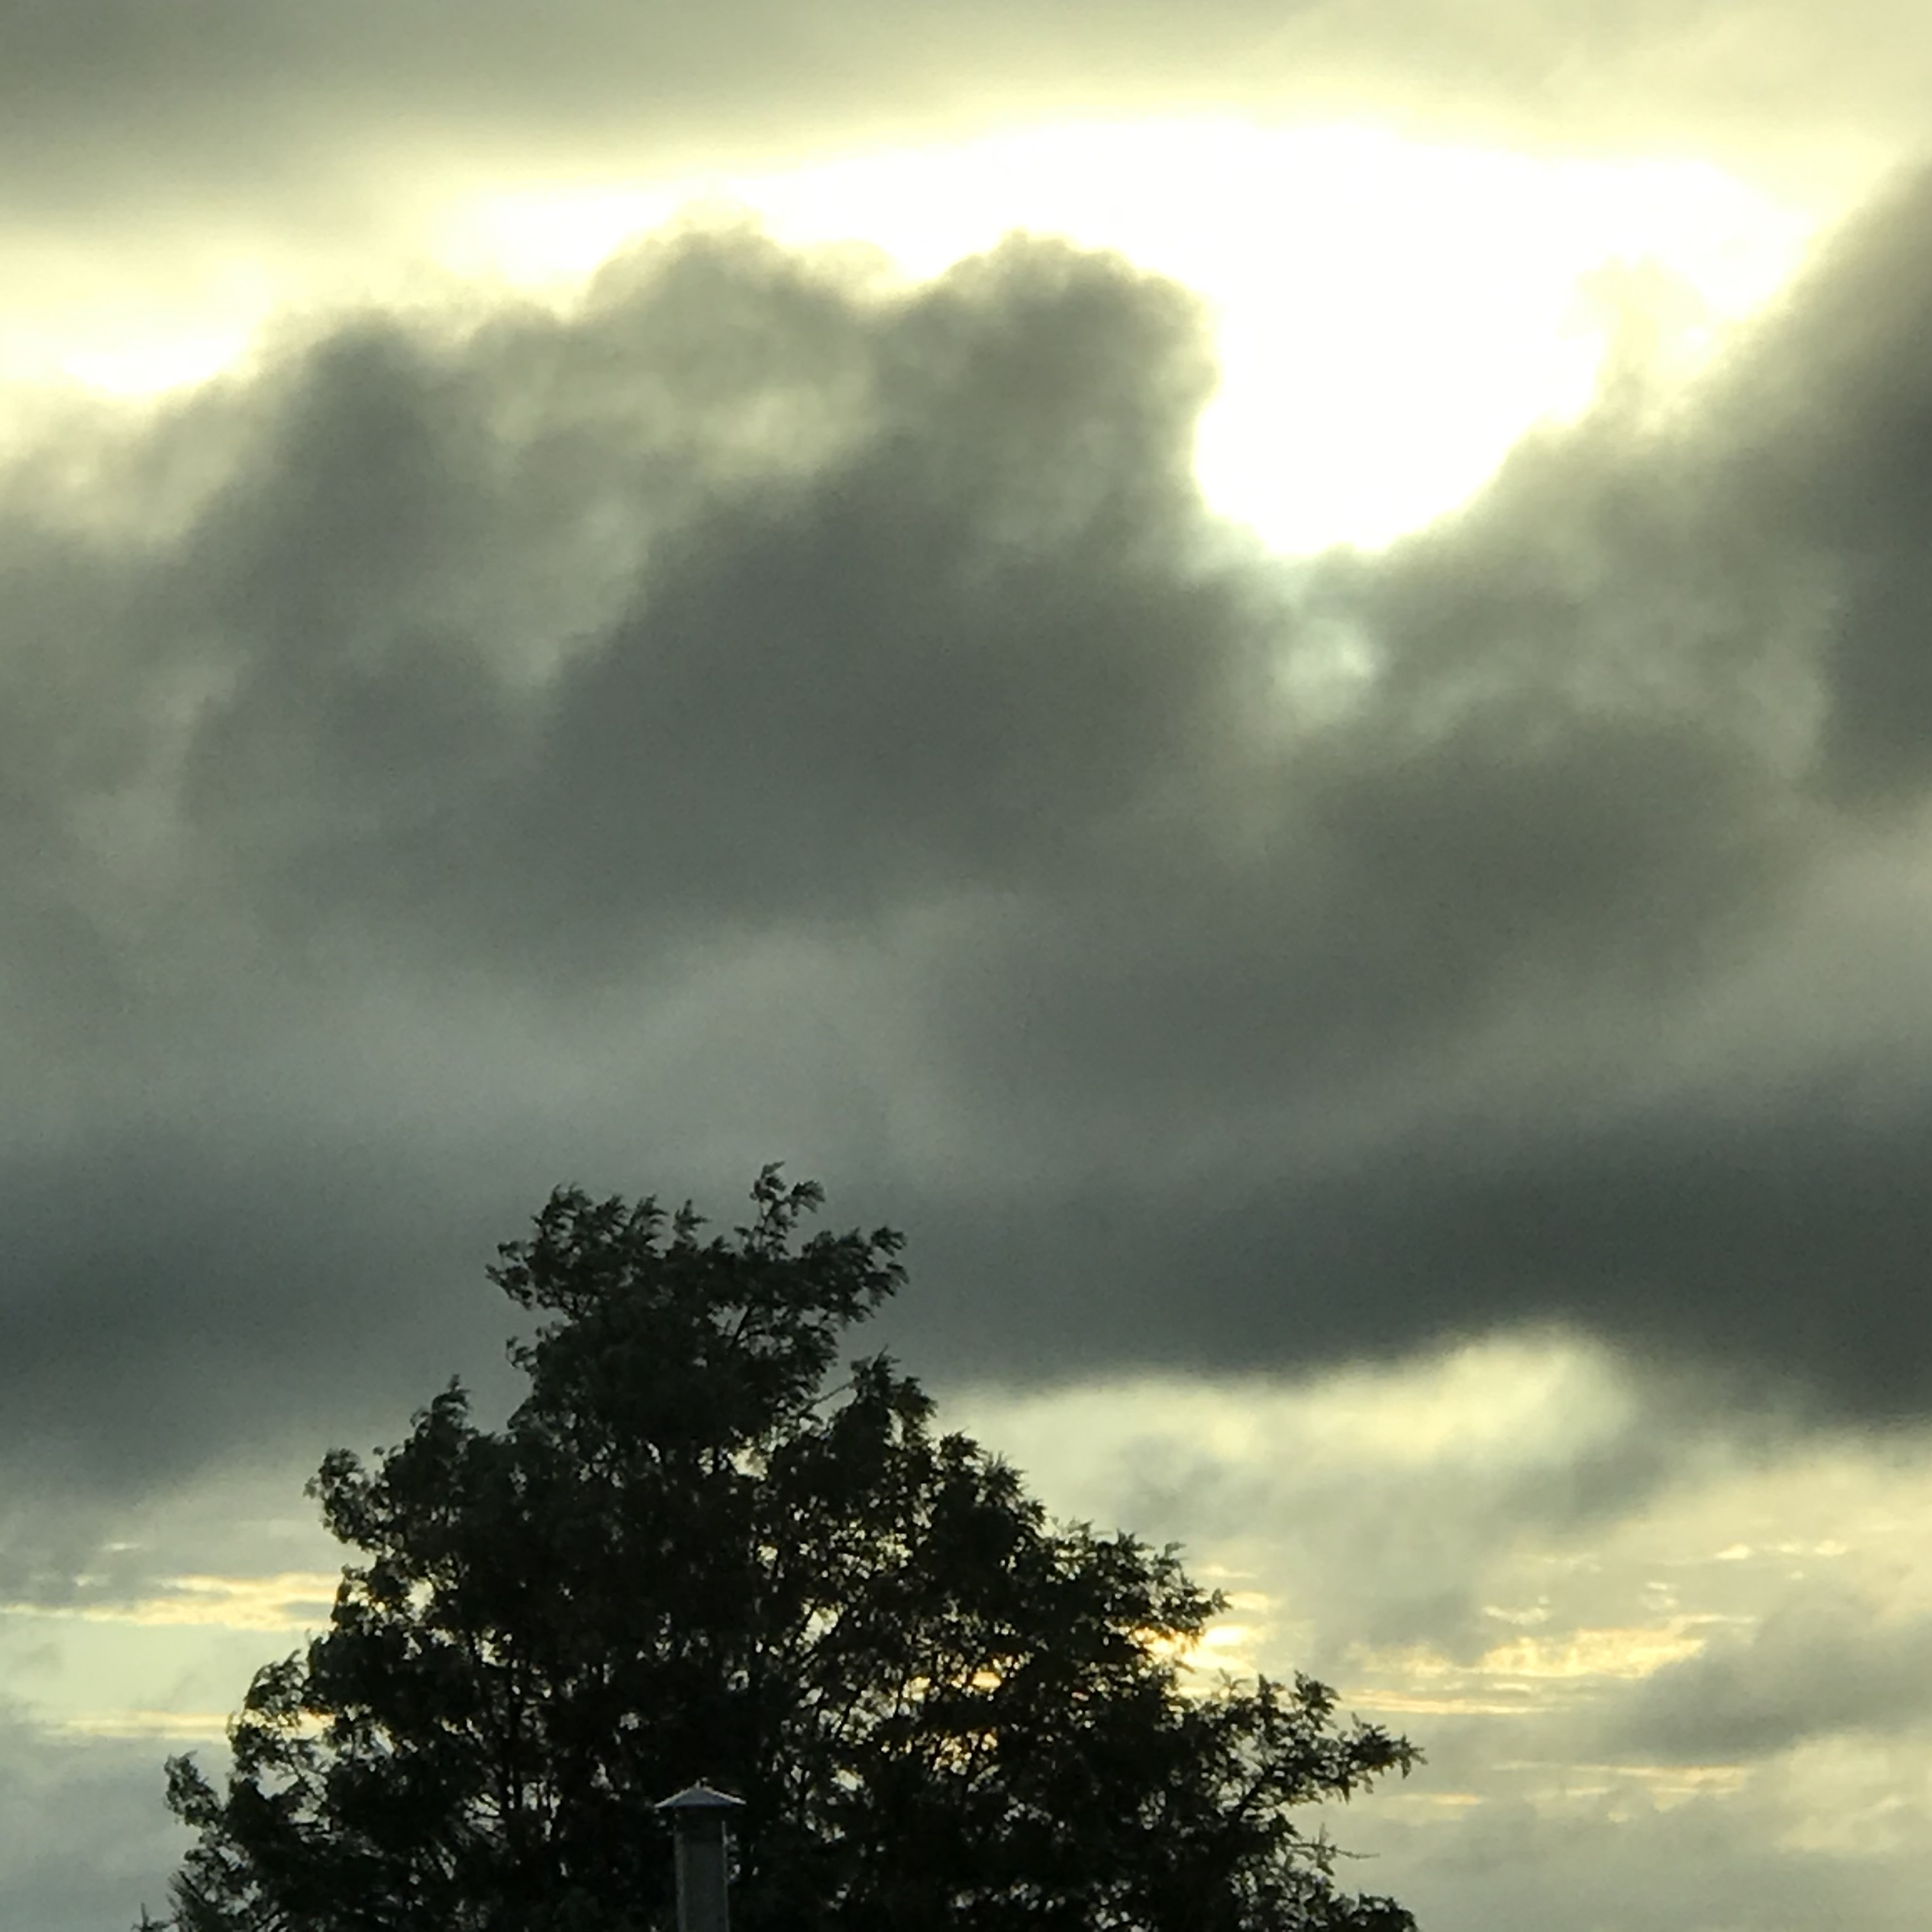
clouds, tree, sky, rain, daytime, cloud, branch, atmosphere, atmospheric phenomenon, cumulus, sunlight, evening, morning, meteorological phenomenon, dusk